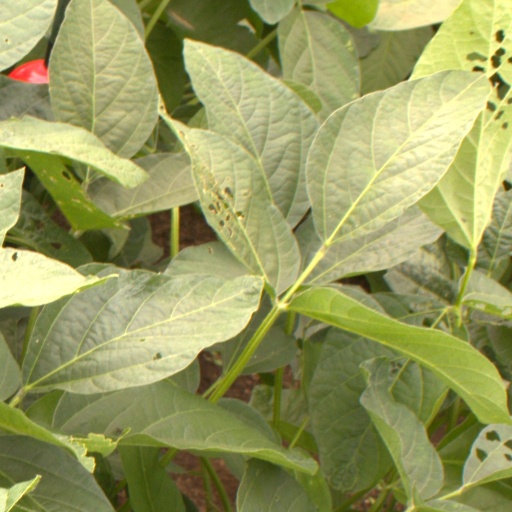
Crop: soybean